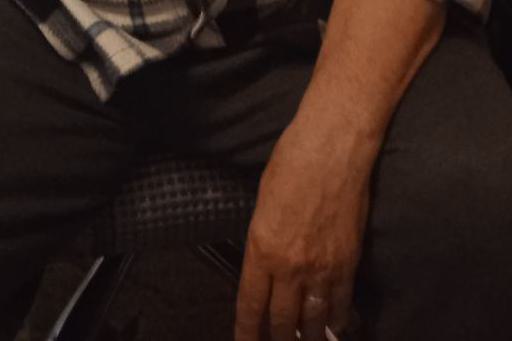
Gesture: no_gesture